John U. D. Page

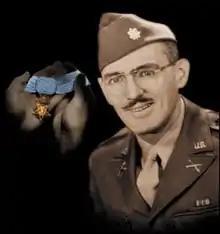
Medal of Honor recipient John U.D. Page

John Upshur Dennis Page (February 8, 1904 – December 11, 1950) was a United States Army officer from Saint Paul, Minnesota. Lieutenant Colonel Page received the Medal of Honor for his actions in the Battle of Chosin Reservoir during the Korean War.